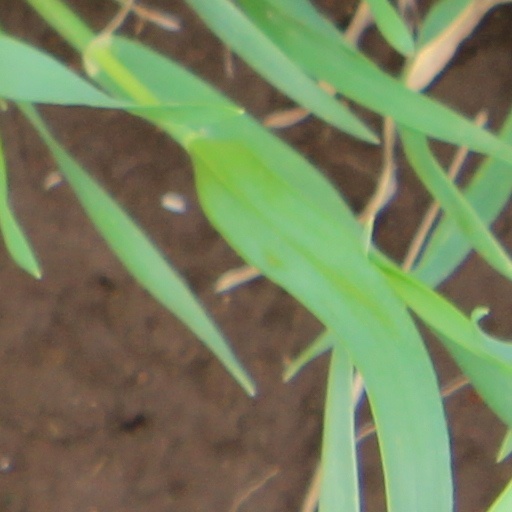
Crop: wheat